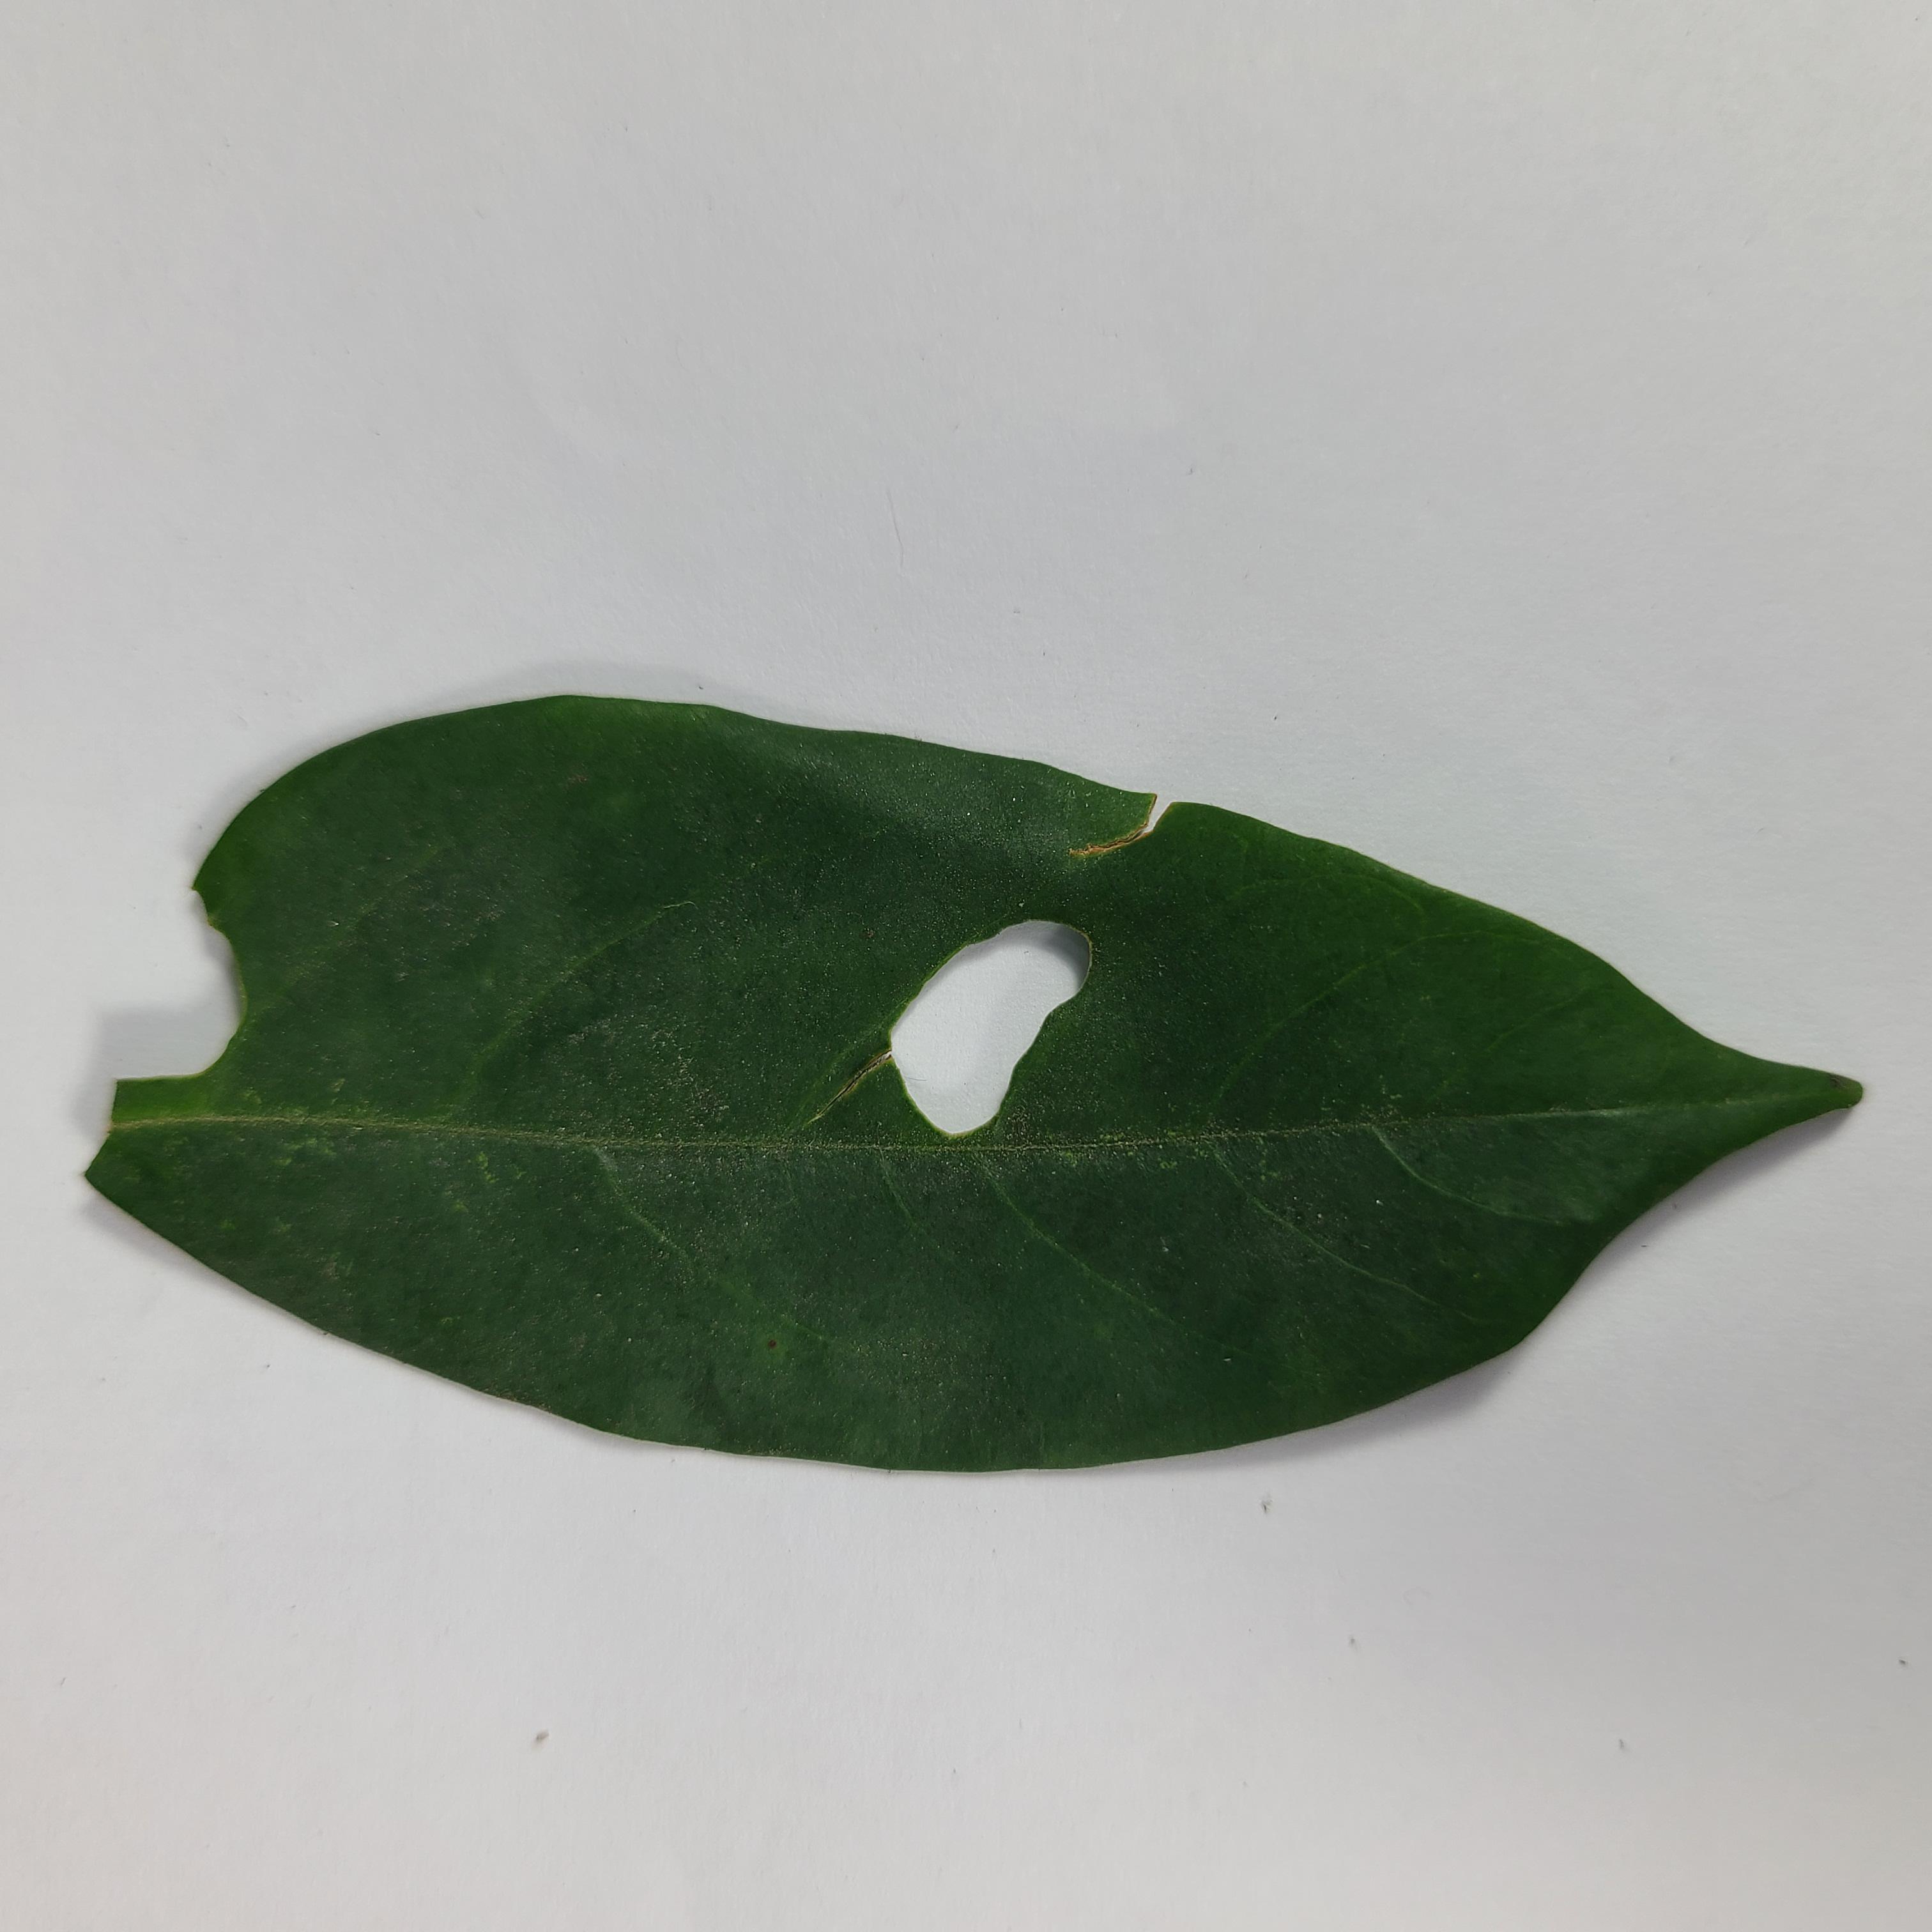
Label: Insect Hole leaves